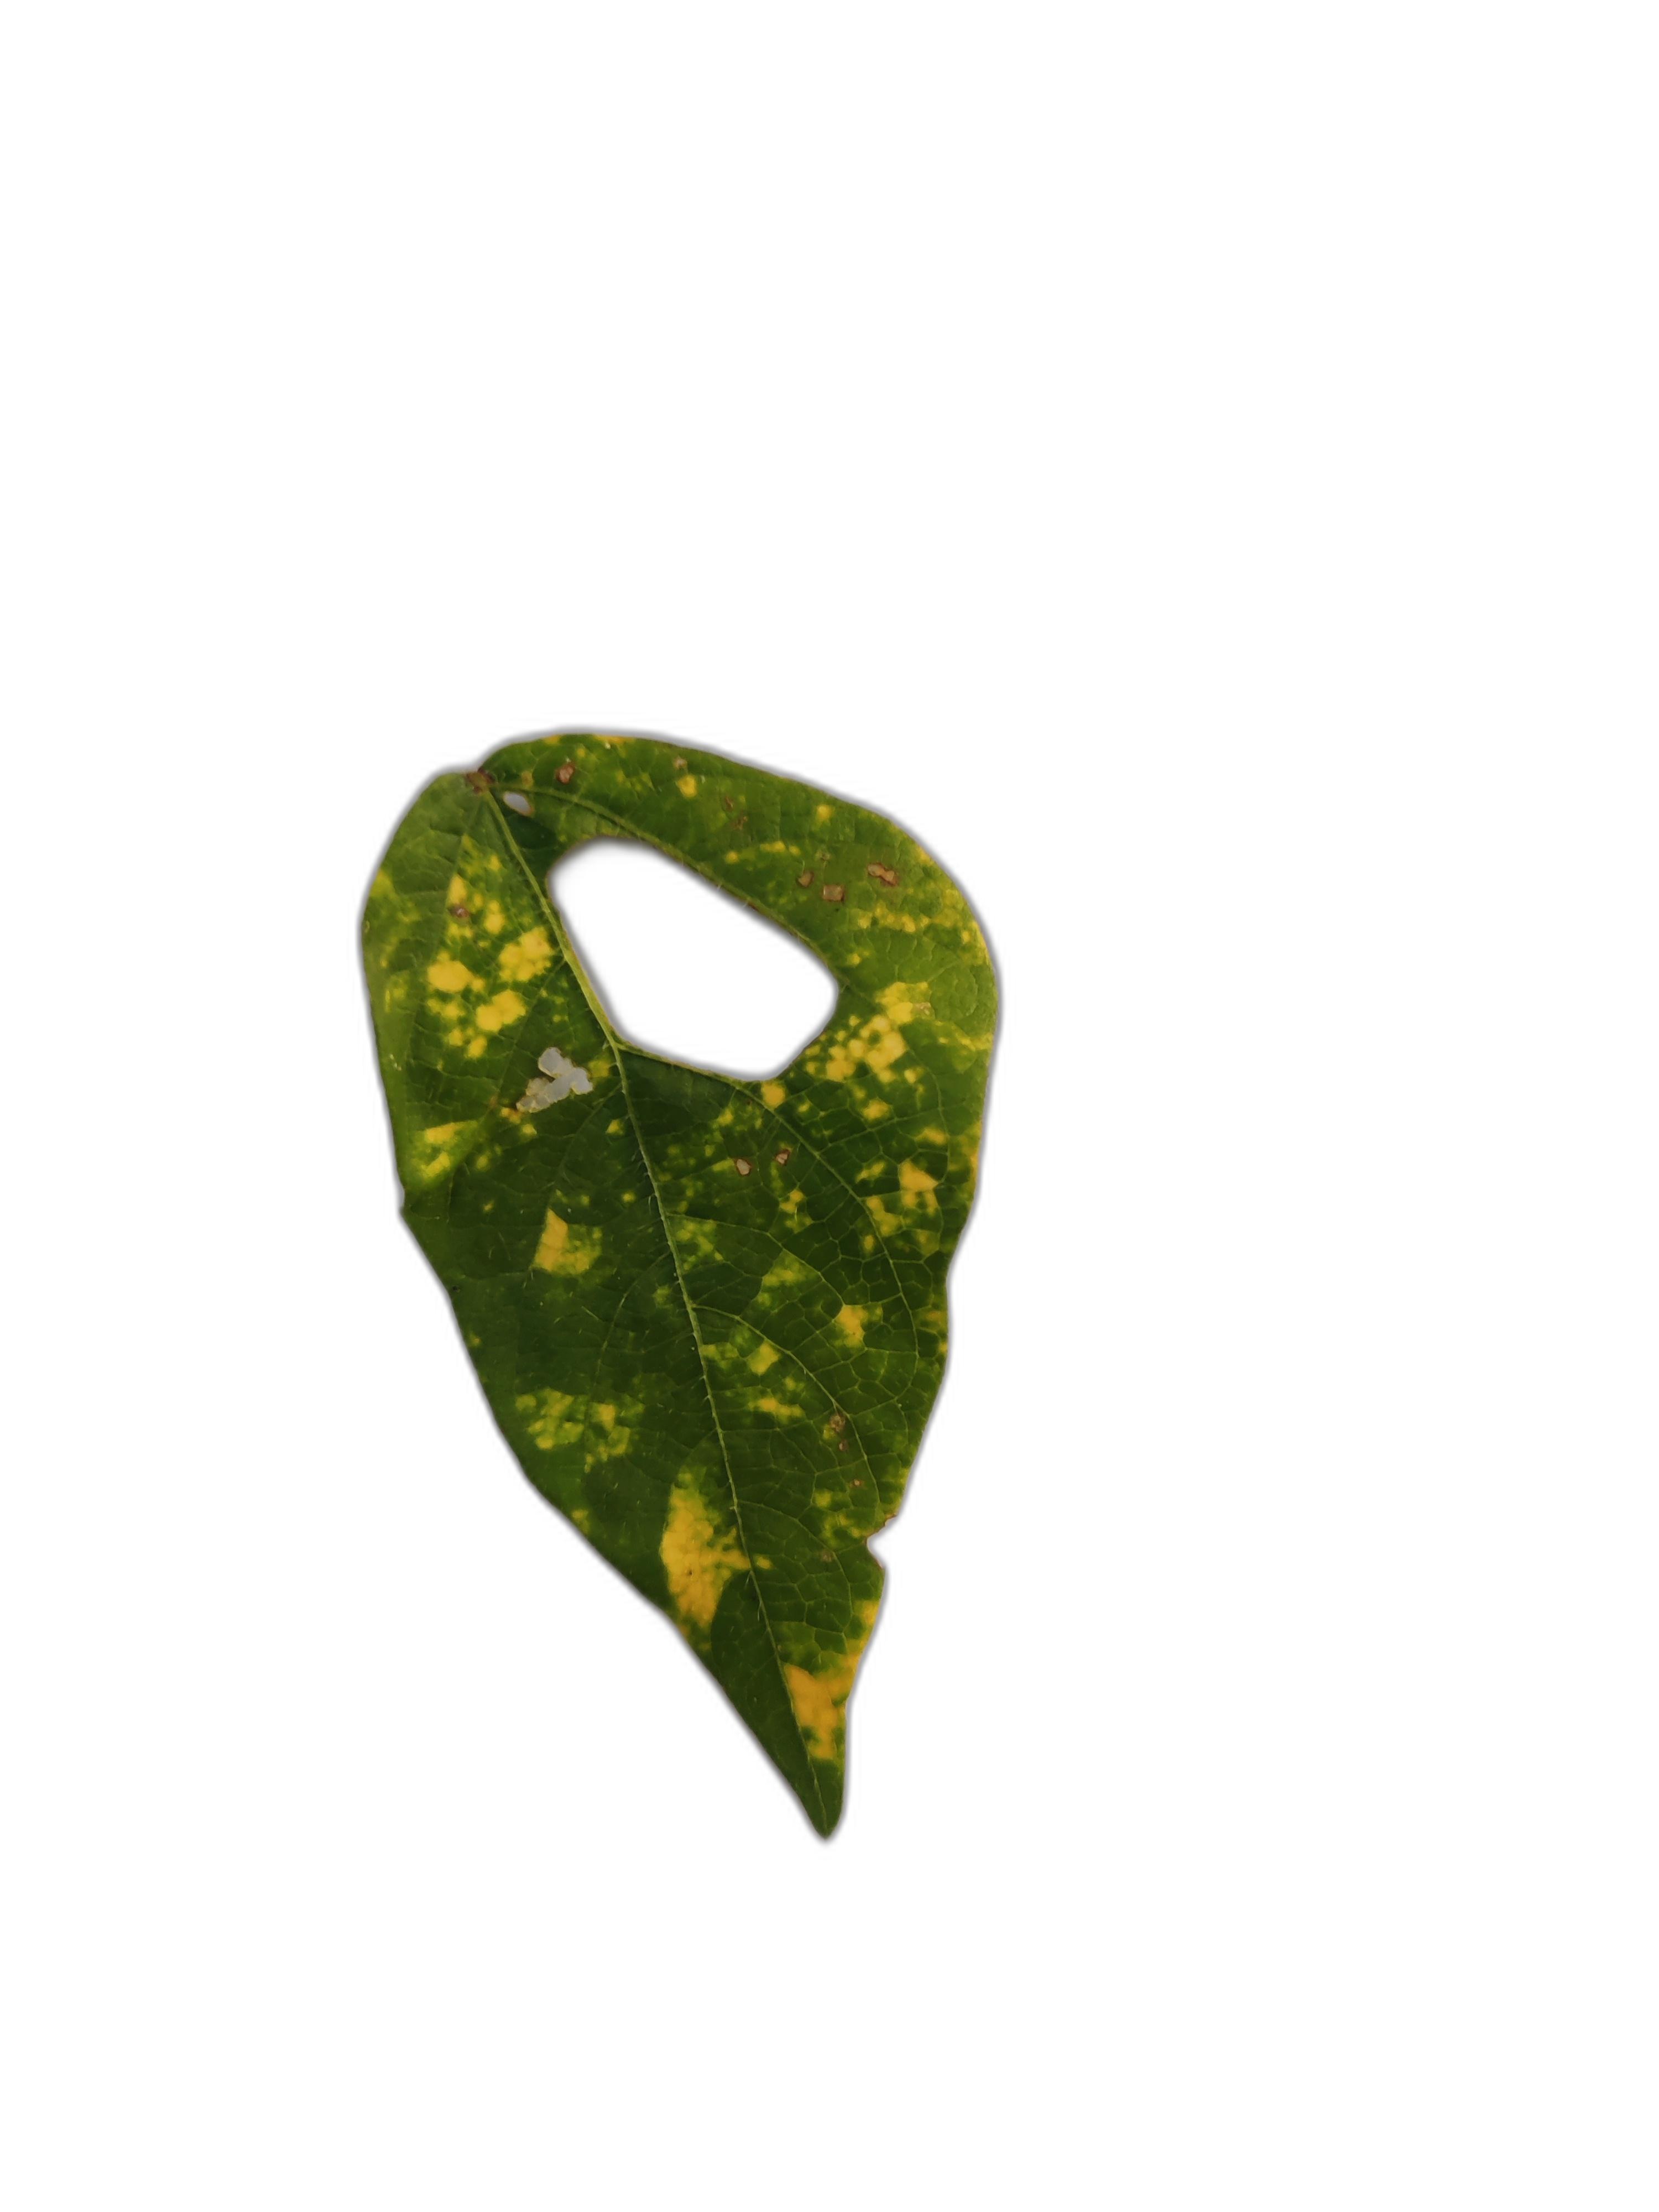
Label: Yellow Mosaic